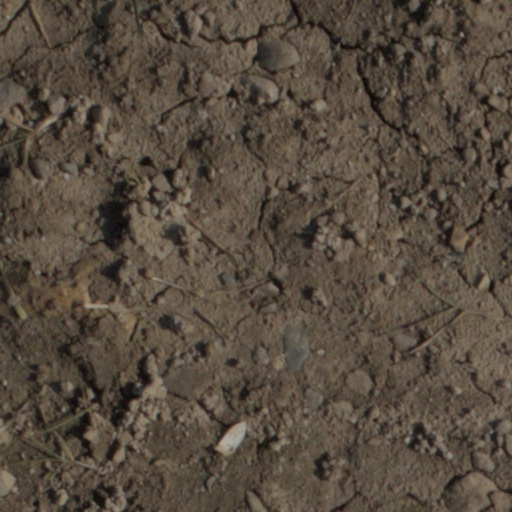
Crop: wheat